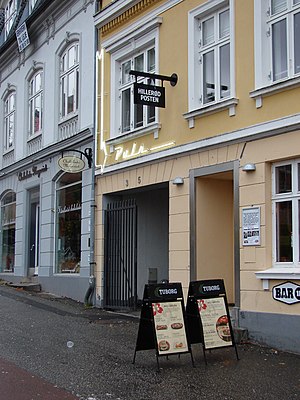
Hillerød Posten
Hillerød Postens tidligere redaktionslokaler på Torvet i Hillerød
Hillerød Posten er en lokalavis, der dækker Hillerød Kommune. Avisen har indtil 1. januar 2020 hørt under Politikens Lokalaviser, men blev i et større salg af nordsjællandske og sydsvenske lokalaviser overdraget til Sjællandske Medier. Hillerød Posten omdeles gratis til alle husstande som ugeavis tirsdag og onsdag og som weekendavis torsdag og fredag. Avisen udkommer digitalt som e-avis og igennem Sjællandske Mediers nyhedsportal sn.dk, der også publicerer artikler fra dagbladet Frederiksborg Amts Avis, som ligeledes har Hillerød som journalistisk område.